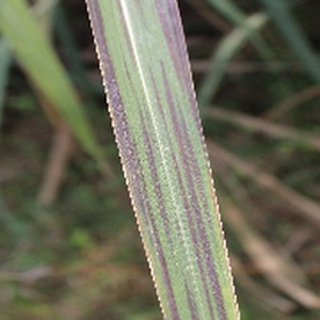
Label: sugarcane_bacterial_blight